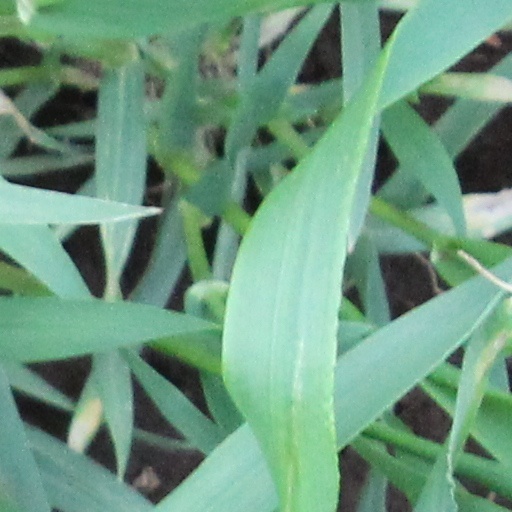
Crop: wheat